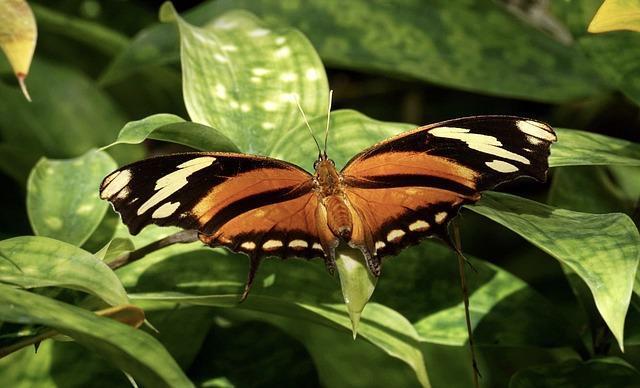
butterfly